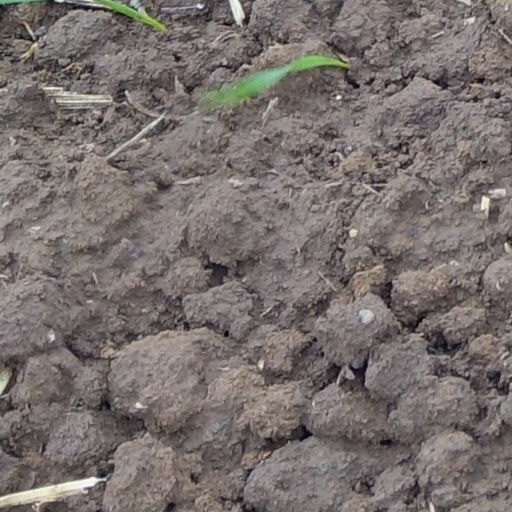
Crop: wheat